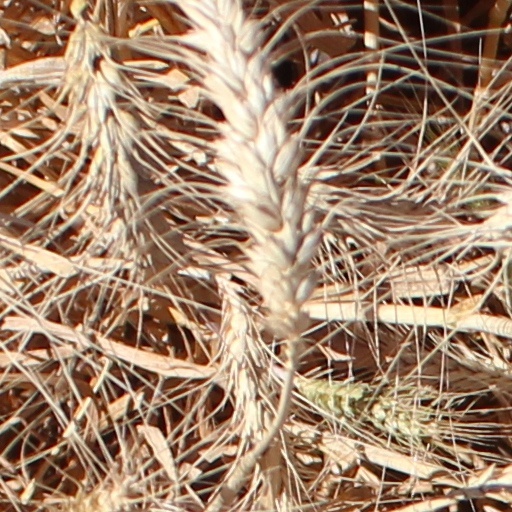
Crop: wheat